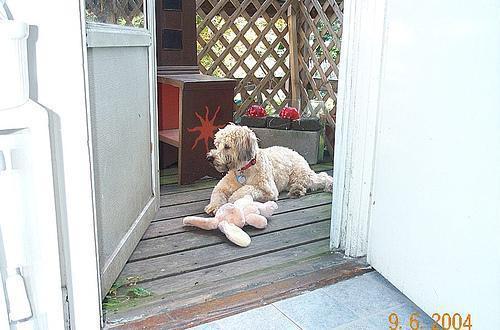
soft-coated_wheaten_terrier